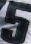
Number: 5